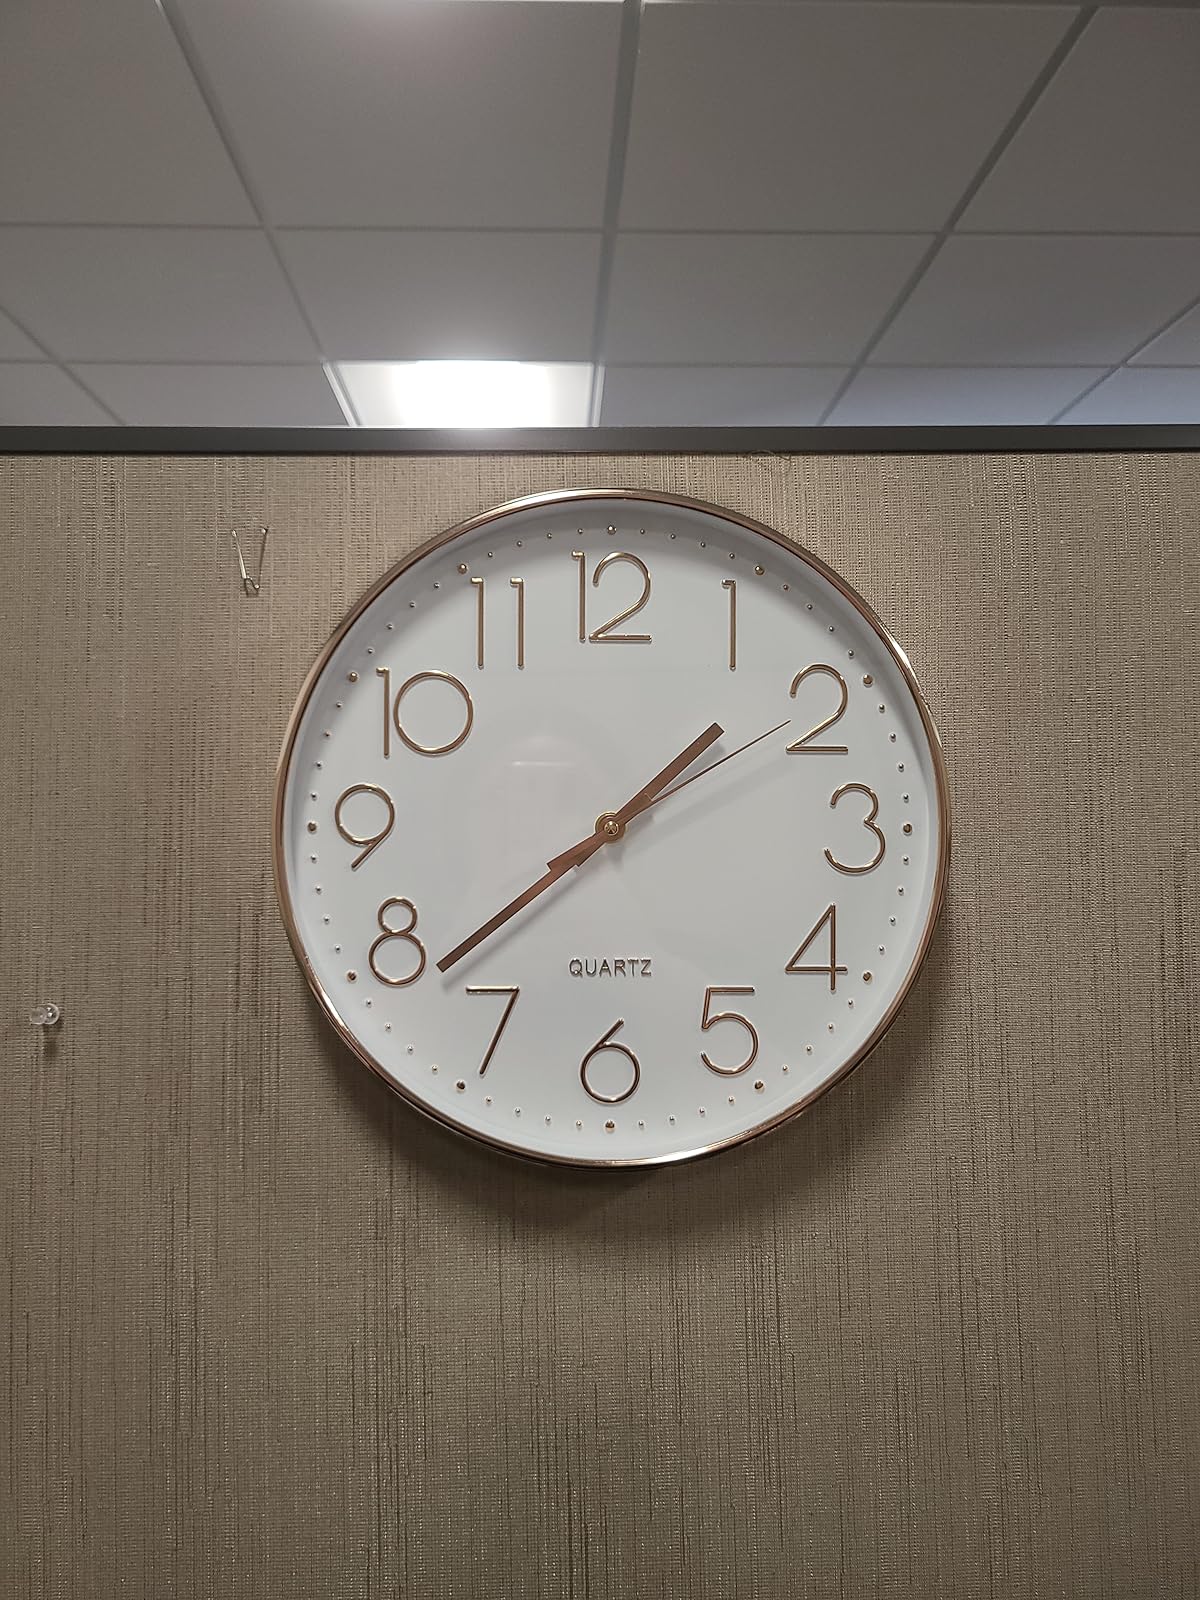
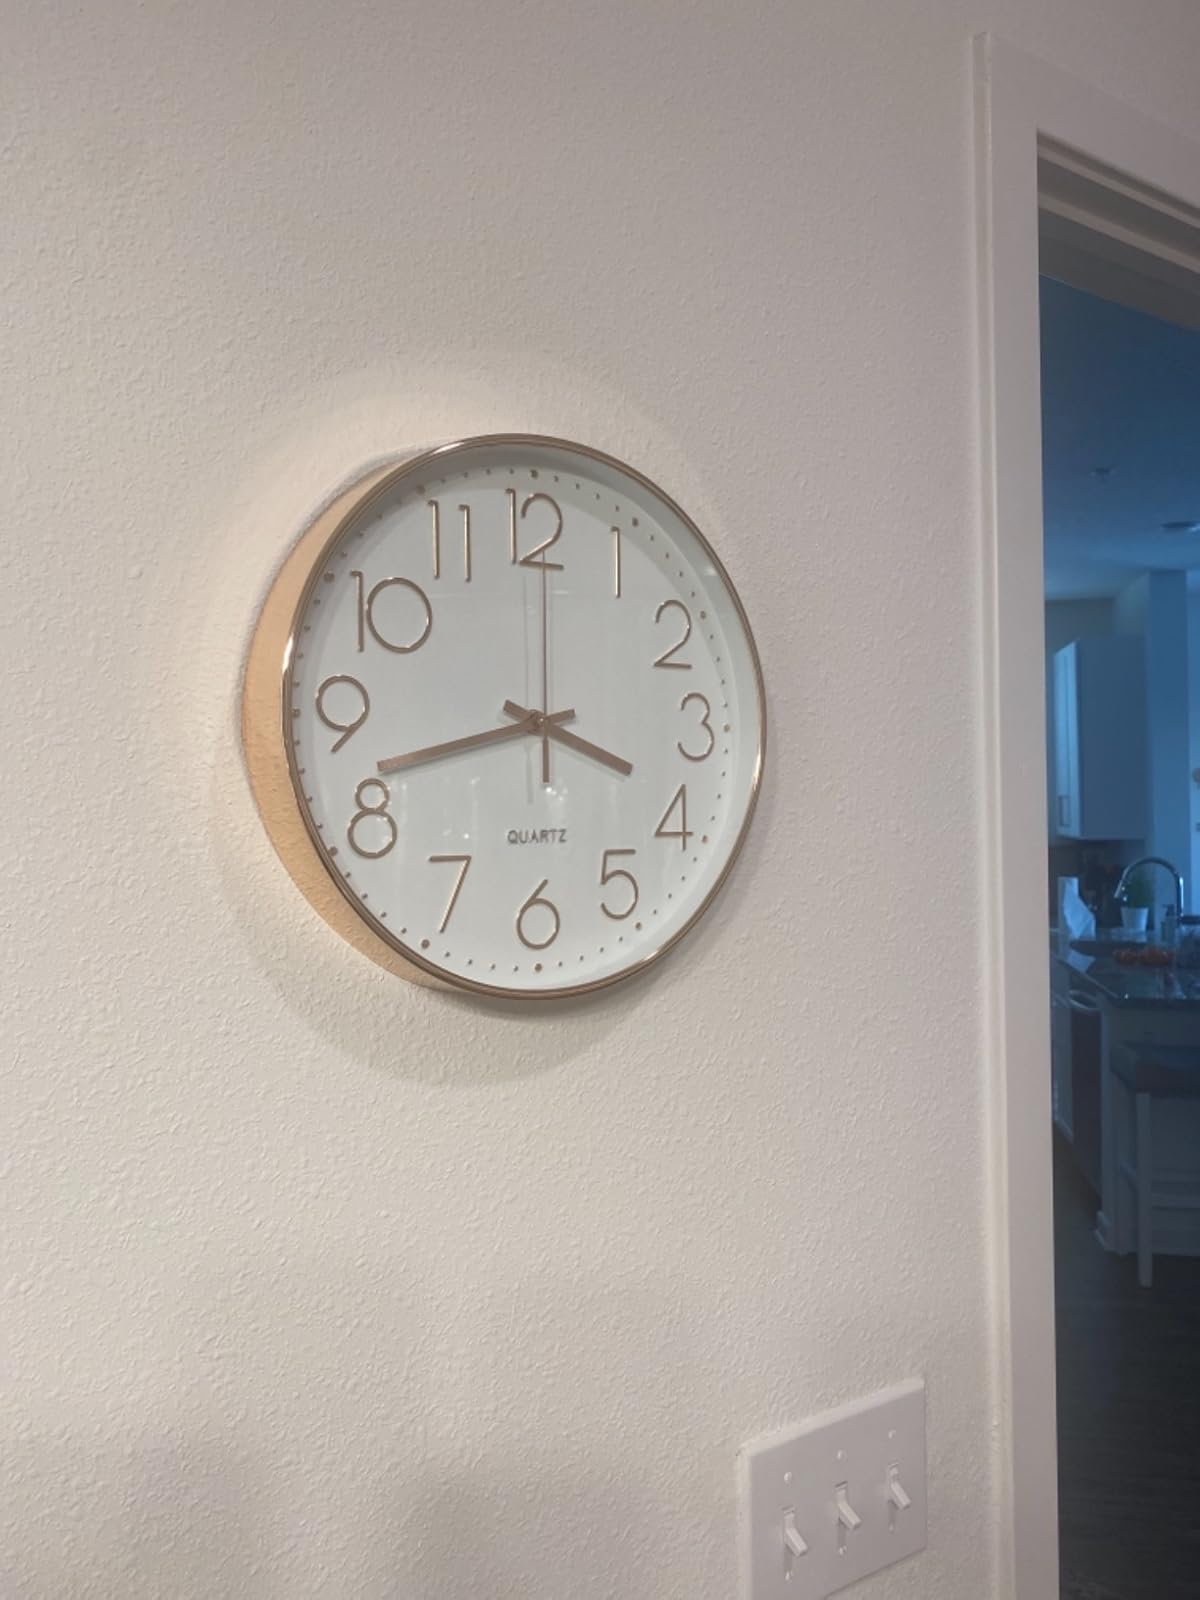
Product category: clock
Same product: yes